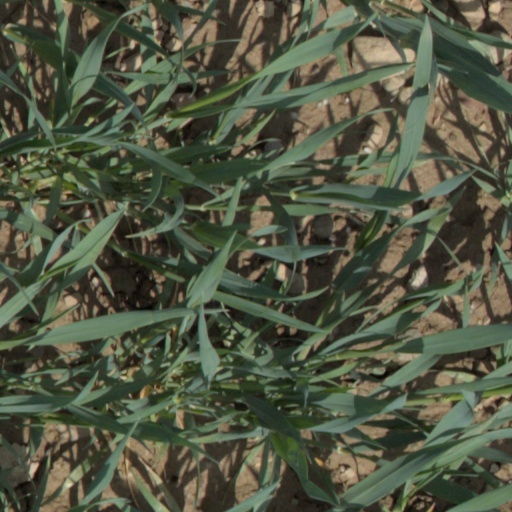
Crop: wheat